Blizzard Entertainment

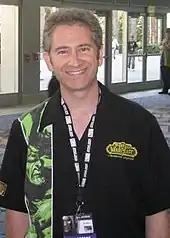
Blizzard co-founder and former CEO Mike Morhaime

Blizzard Entertainment was founded by Michael Morhaime, Allen Adham, and Frank Pearce as Silicon & Synapse in February 1991, after all three had earned their bachelor's degrees from the University of California, Los Angeles the year prior. The name "Silicon & Synapse" was a high concept from the three founders, with "silicon" representing the building block of a computer, while "synapse" the building block of the brain. The initial logo was created by Stu Rose. To fund the company, each of them contributed about $10,000, Morhaime borrowing the sum interest-free from his grandmother. Their offices were established in a business park near the University of California, Irvine in Irvine, California.